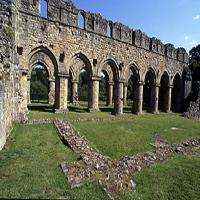
Weather: sun or clear